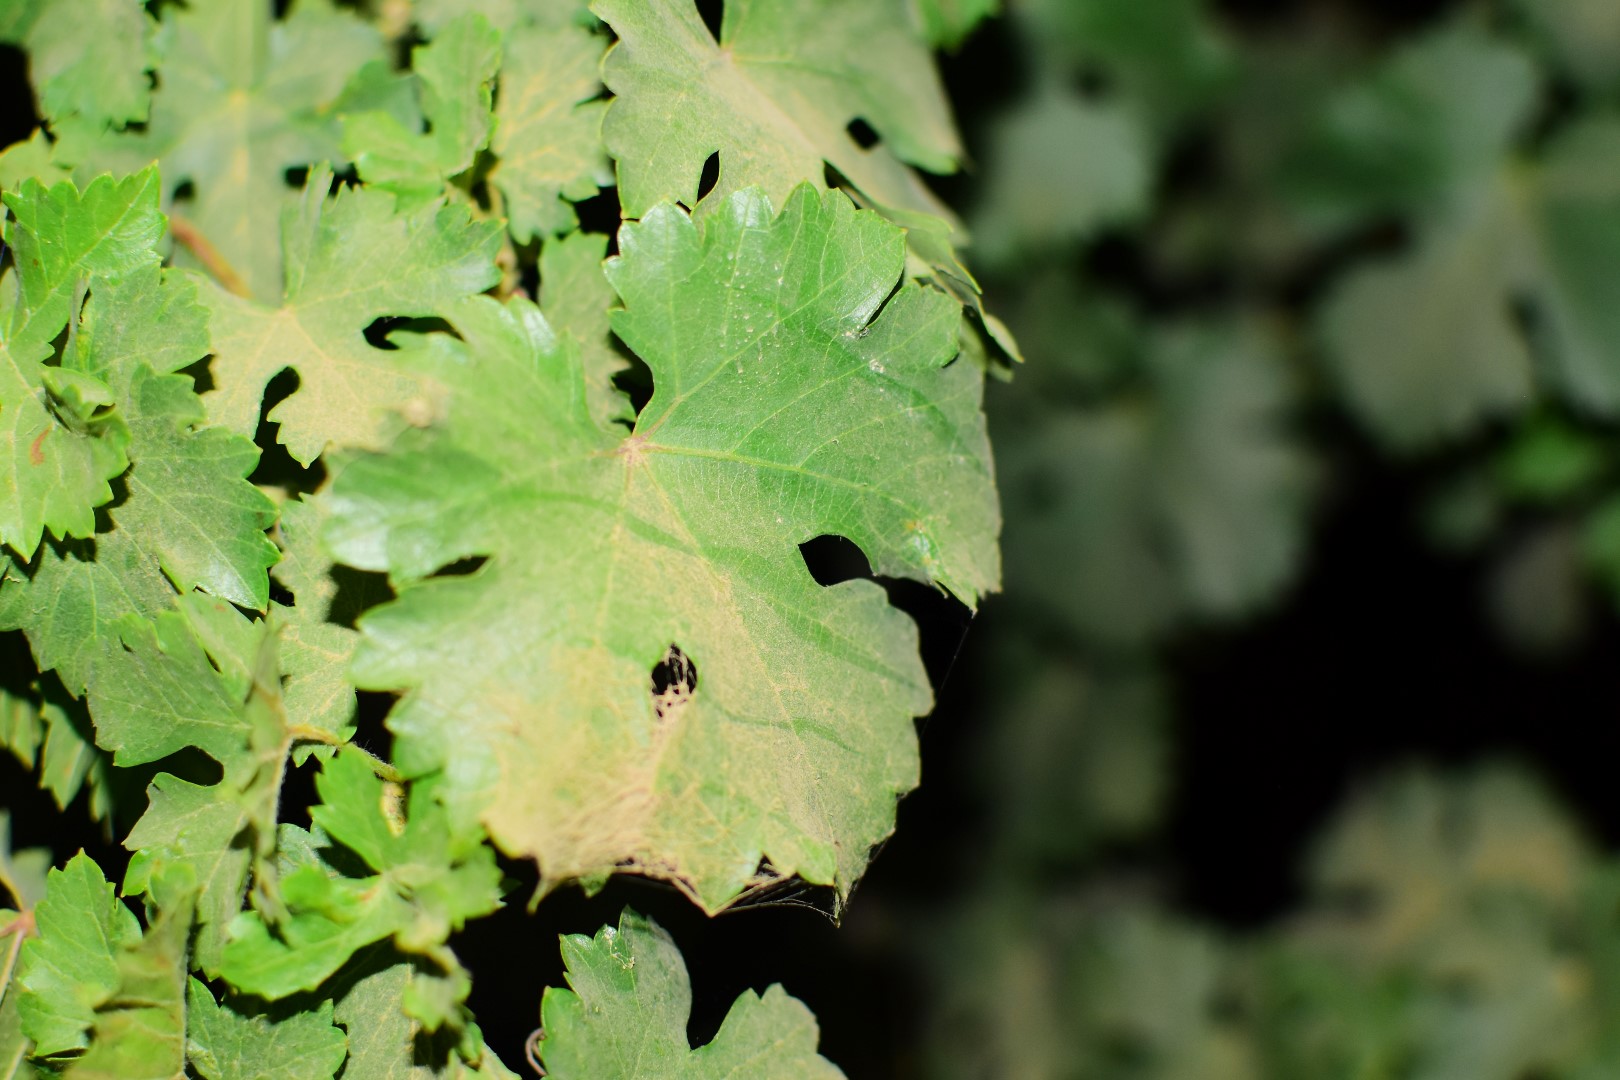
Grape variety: Aswud Balad